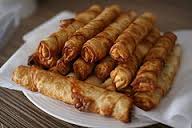
Yemek: borek